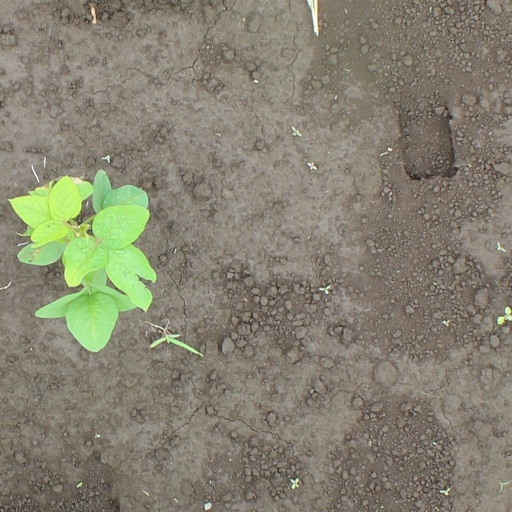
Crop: soybean